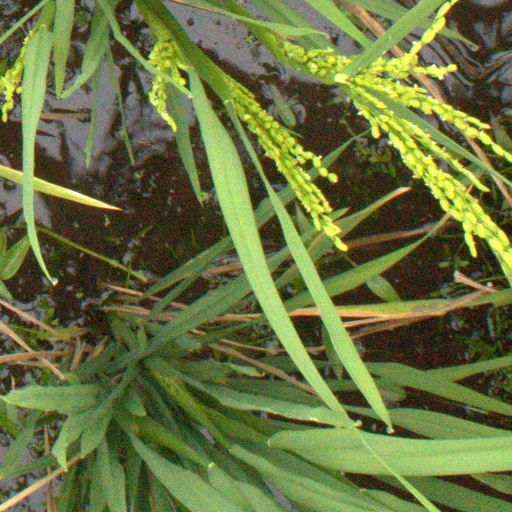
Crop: rice